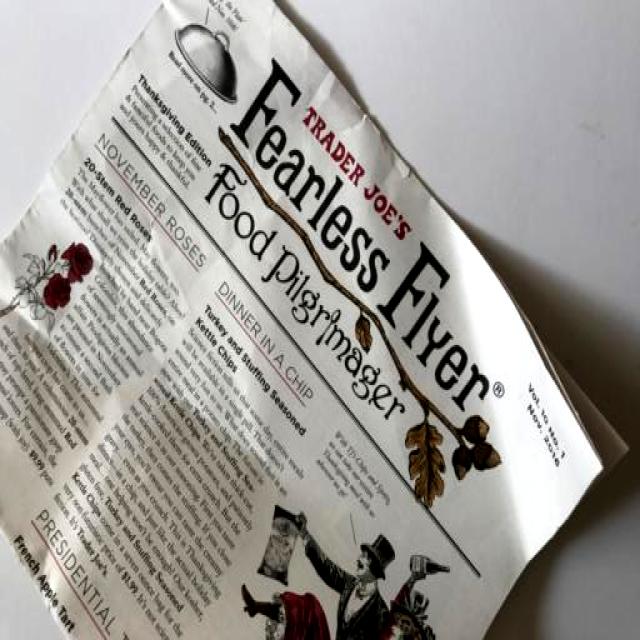
Label: Paper